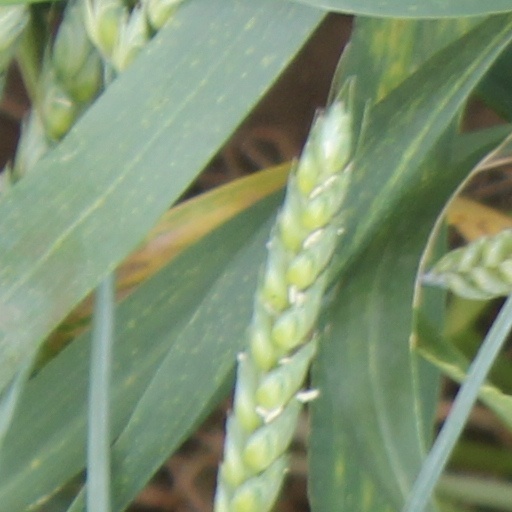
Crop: wheat